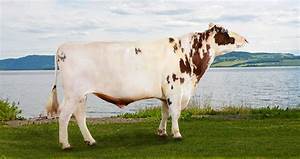
Label: mucca